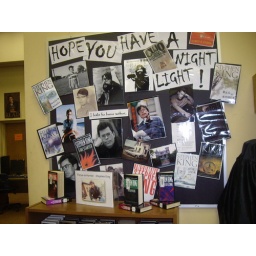
Materials:Black construction paper backgroundcomputer printed book covers and photosword processed headingacrylic standbooks by Stephen King